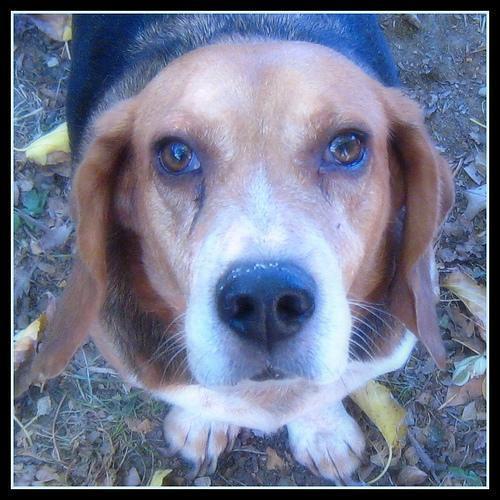
beagle